Turgi

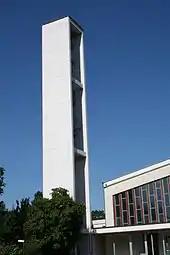
Swiss Reformed Church of Turgi

From the , 1,043 or 43.5% are Roman Catholic, while 585 or 24.4% belonged to the Swiss Reformed Church. Of the rest of the population, there are 3 individuals (or about 0.13% of the population) who belong to the Christian Catholic faith.